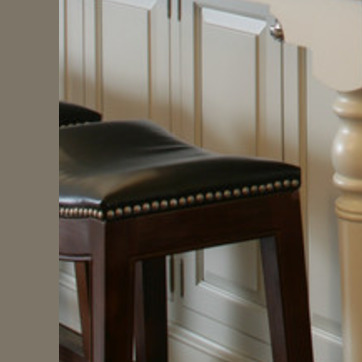
Material: leather